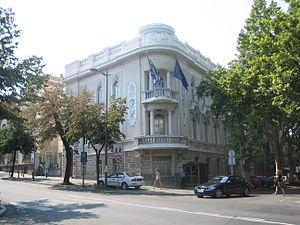
Cette page présente une liste des missions diplomatiques en Serbie.